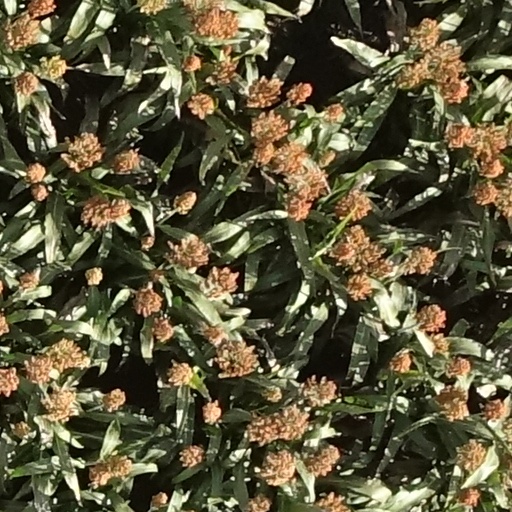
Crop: sorghum